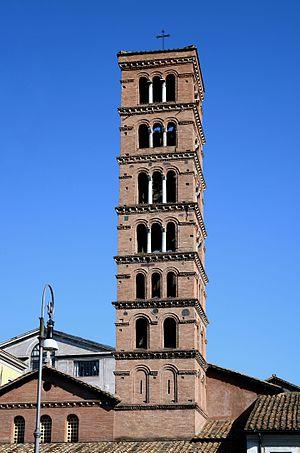
Rome /ʁɔm/ est la capitale de l'Italie. Située au centre-ouest de la péninsule italienne, près de la mer Tyrrhénienne, elle est également la capitale de la région du Latium, et fut celle de l'Empire romain durant 357 ans. En 2019, elle compte 2 844 395 habitants établis sur 1 285 km², ce qui fait d'elle la commune la plus peuplée d'Italie et la troisième plus étendue d'Europe après Moscou et Londres. Son aire urbaine recense 4 356 403 habitants en 2016. Elle présente en outre la particularité de contenir un État enclavé dans son territoire : la cité-État du Vatican, dont le pape est le souverain. C'est le seul exemple existant d'un État à l'intérieur d'une ville.
La basilique Santa-Maria in Cosmedin est une basilique mineure de Rome, située dans le rione de Ripa.